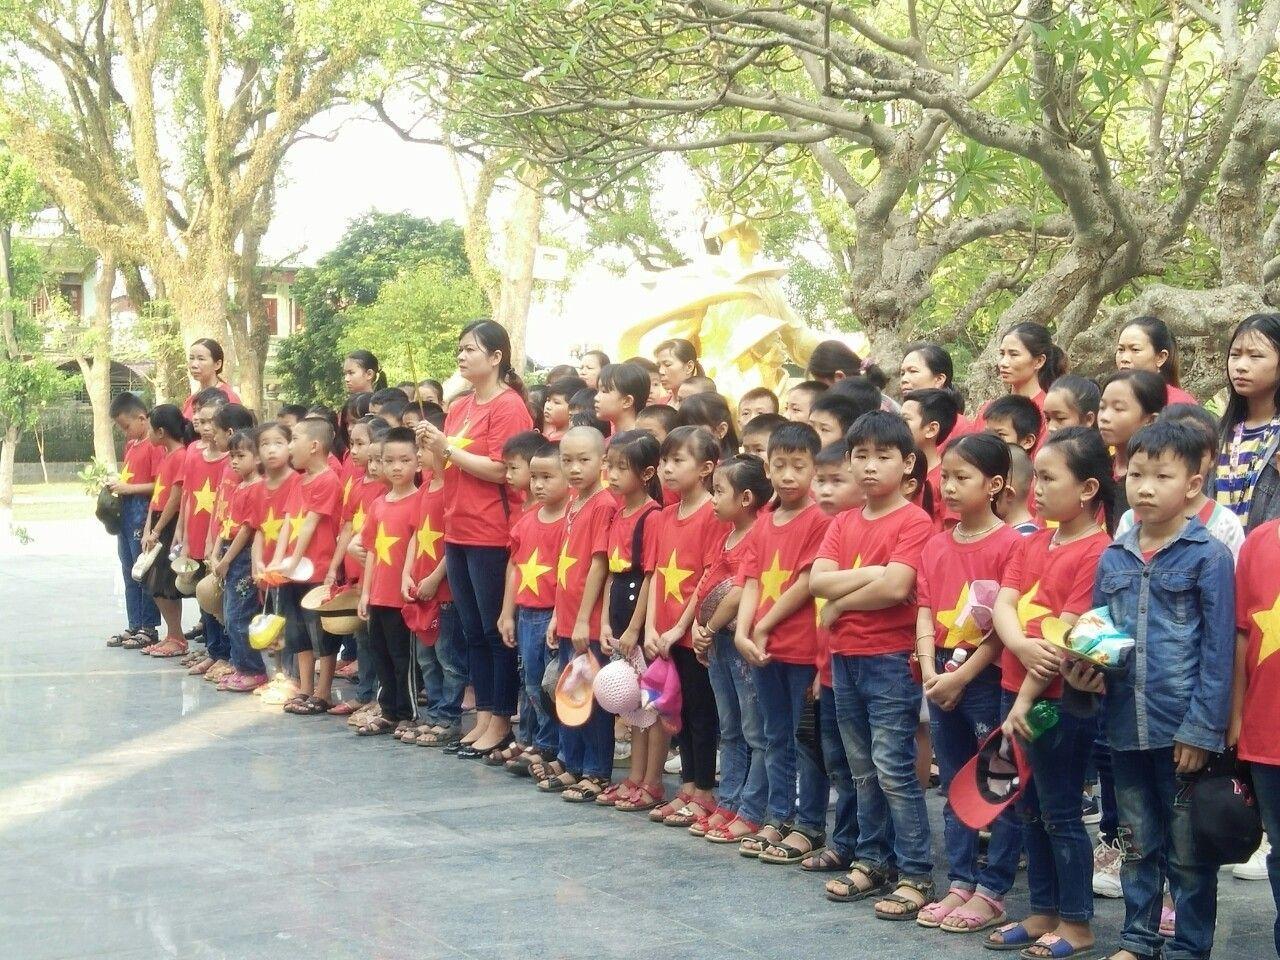
có một nhóm các em học sinh đang đứng thành các hàng